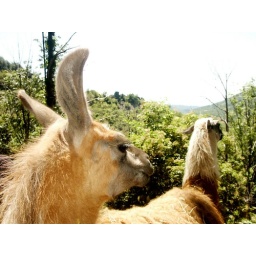
Lamas in the black mountains